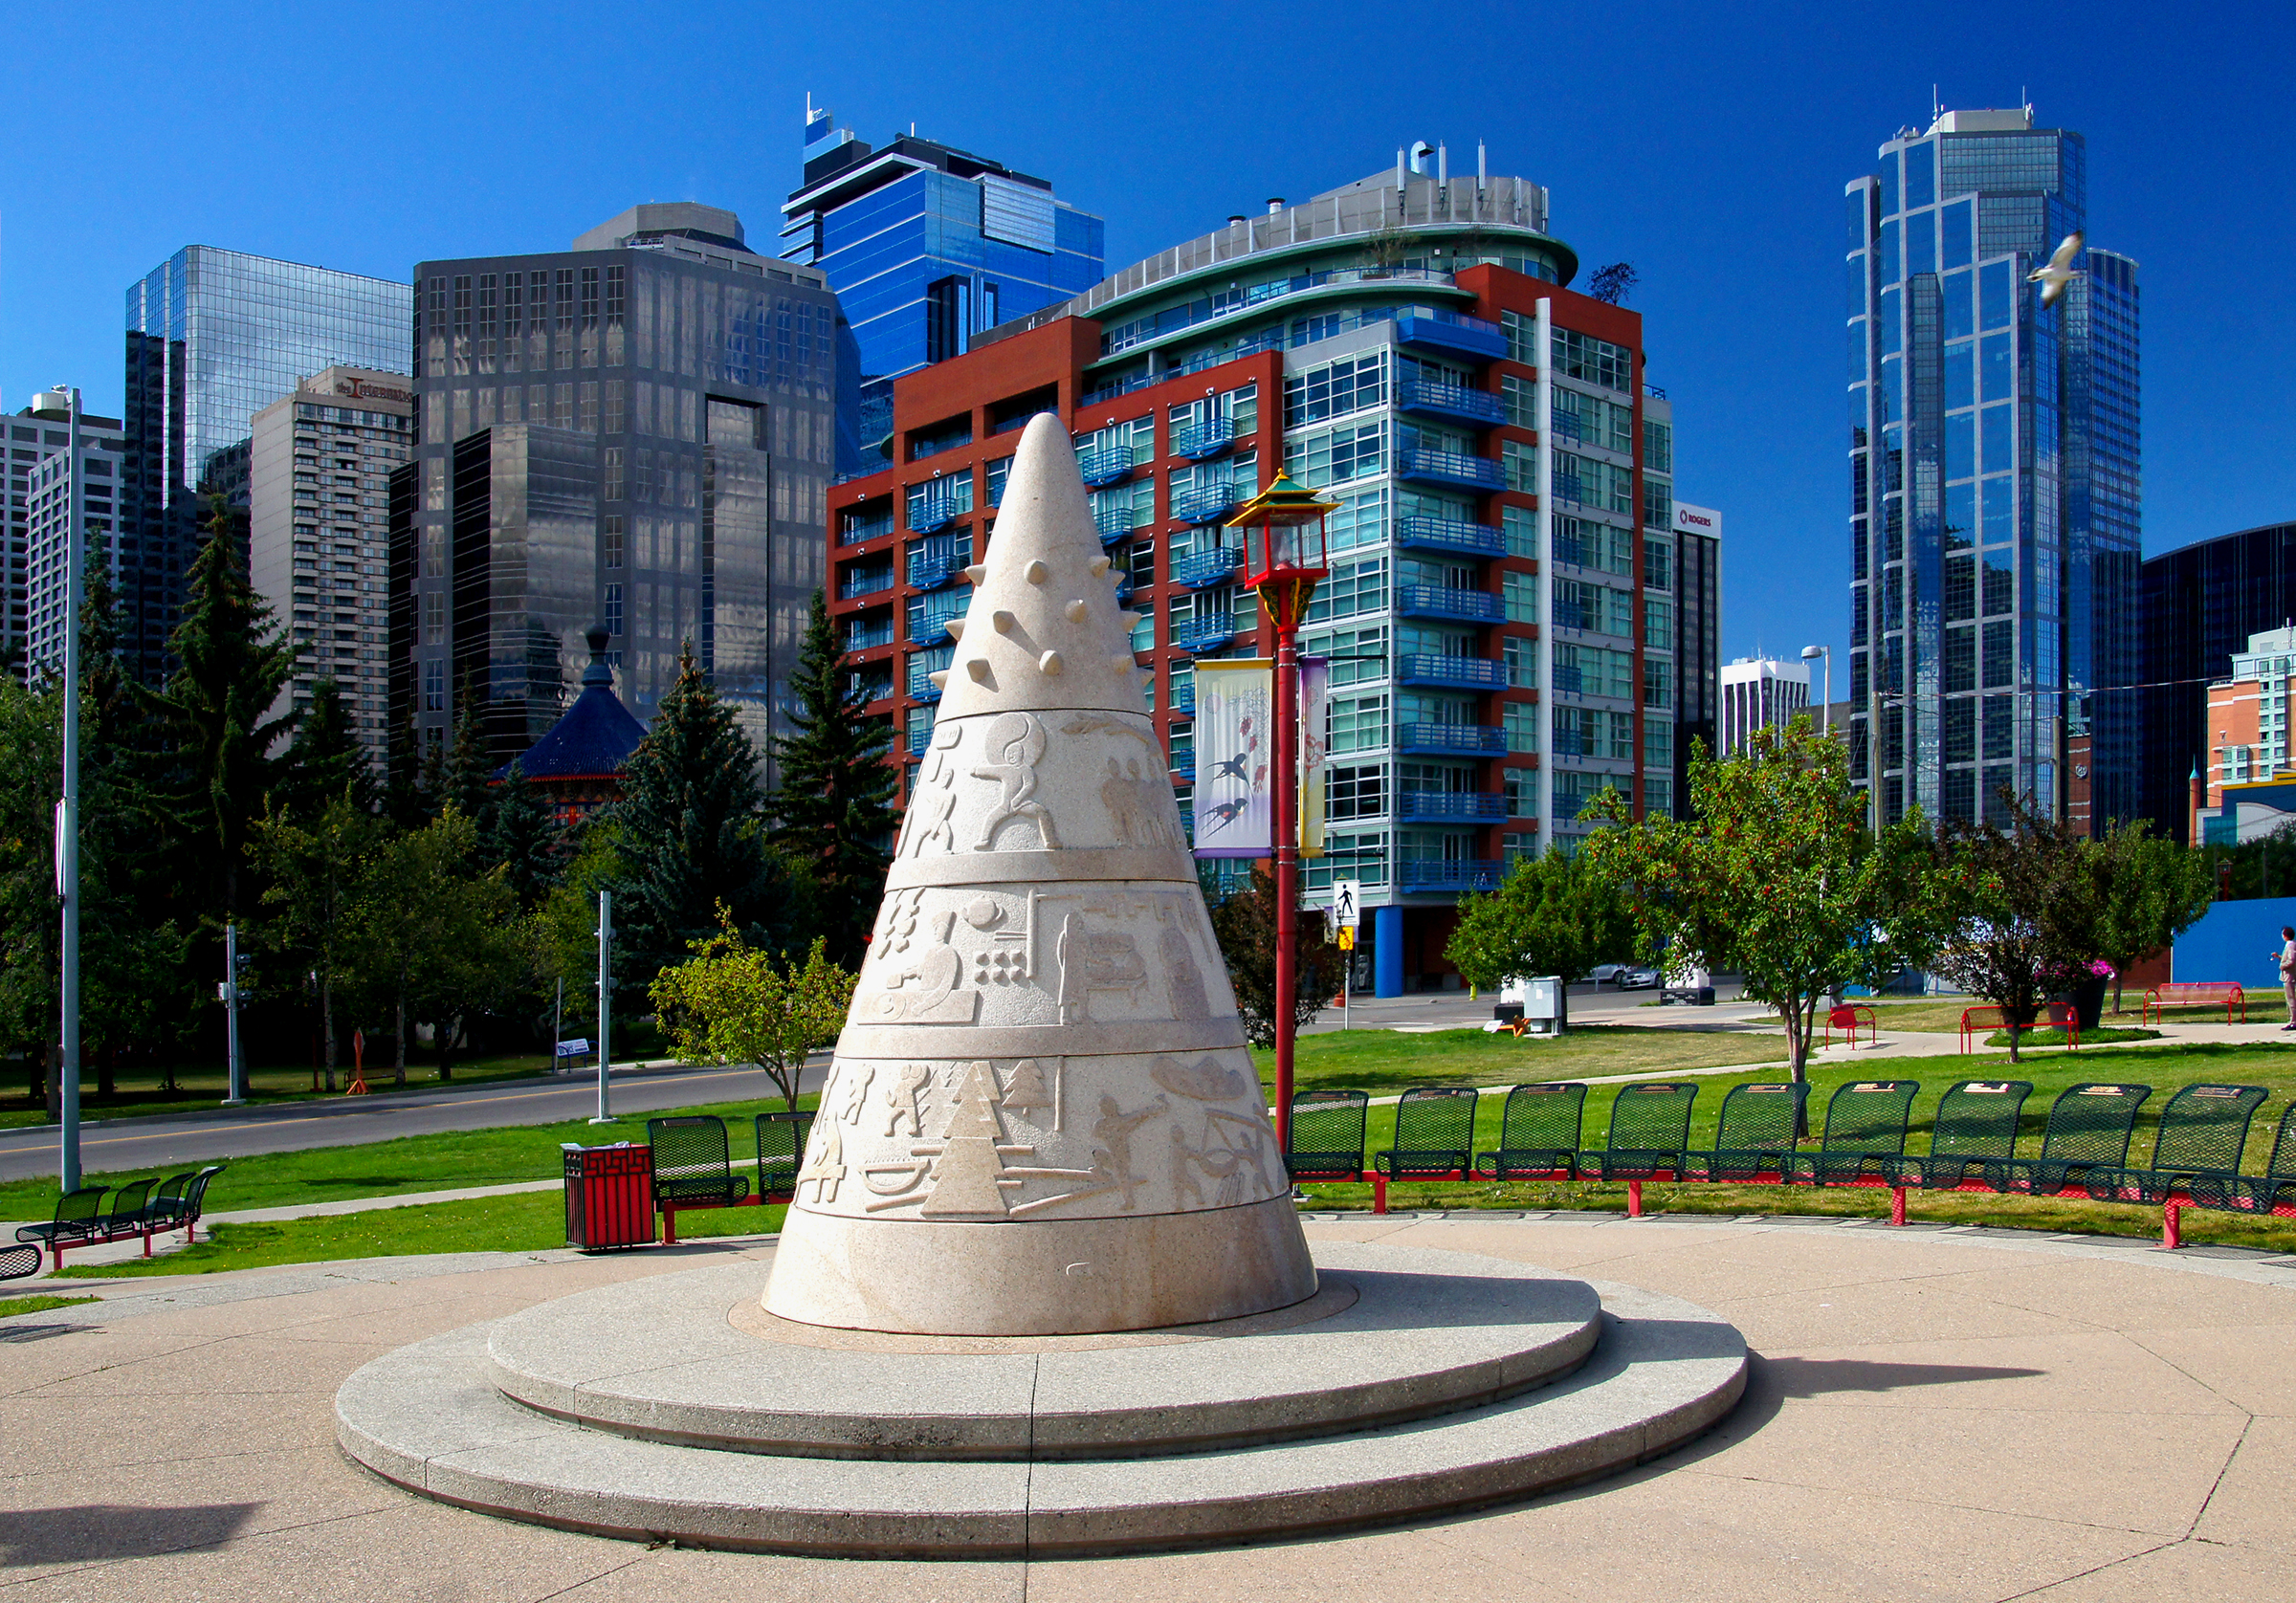
skyline, city, skyscraper, monument, cityscape, downtown, tower, plaza, cone, landmark, tower block, artwork, memorial, culture, sony, town square, sonyalpha, calgary, alberta, ferdinandspina, monumenttothechinese, dslra580, water feature, metropolis, urban area, human settlement, metropolitan area